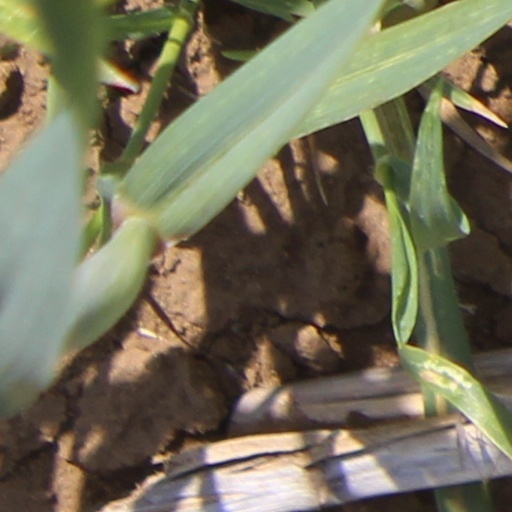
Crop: wheat